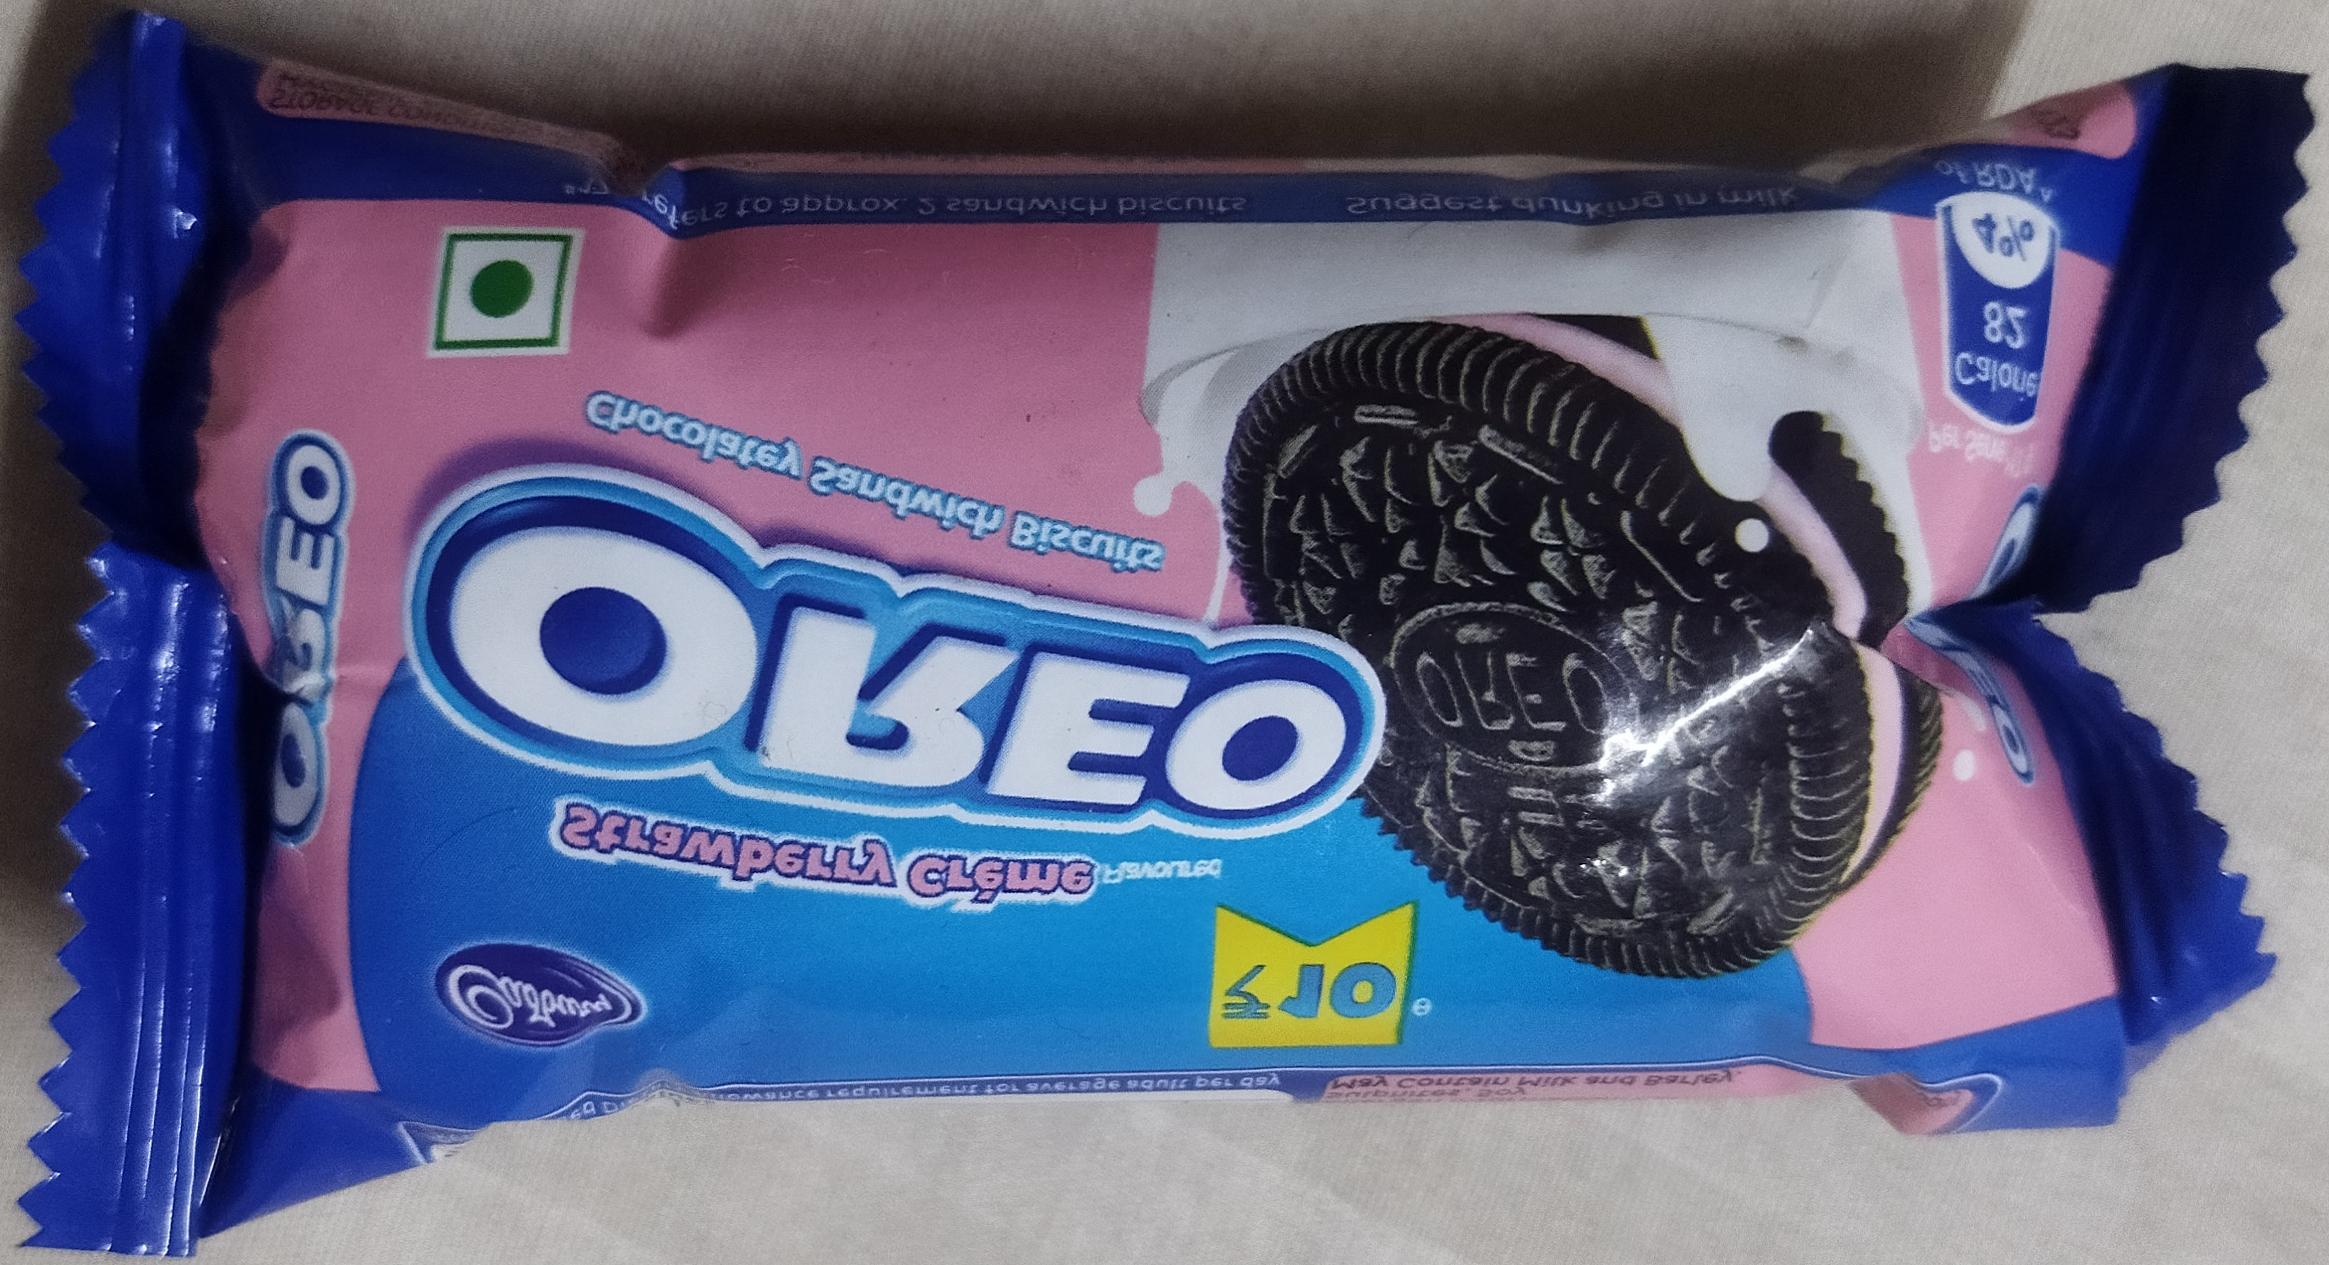
Label: plastics